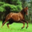
Label: horse